British Rail Class 41 (HST)

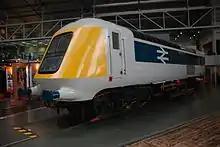
41001 front view

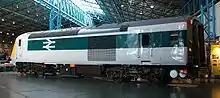
41001 rear/side view

Two power cars were built in 1972 by British Rail Engineering Limited's Crewe Works, numbered 41001 and 41002. They initially conducted tests on the East Coast Main Line with the set based at Neville Hill TMD.